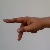
The image shows a hand gesture representing the letter 'P' in Indian Sign Language.